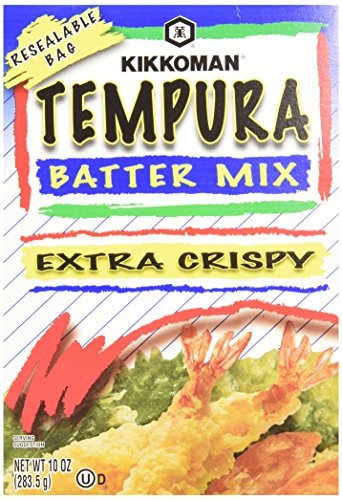
Item Name: Kikkoman Tempura Batter Mix, 10 Ounce
Bullet Point 1: 10-ounce
Bullet Point 2: Japanese style tempura batter Mix
Bullet Point 3: Extra crispy Batter
Bullet Point 4: Product of USA
Value: 10.0
Unit: Ounce

Price: 4.135